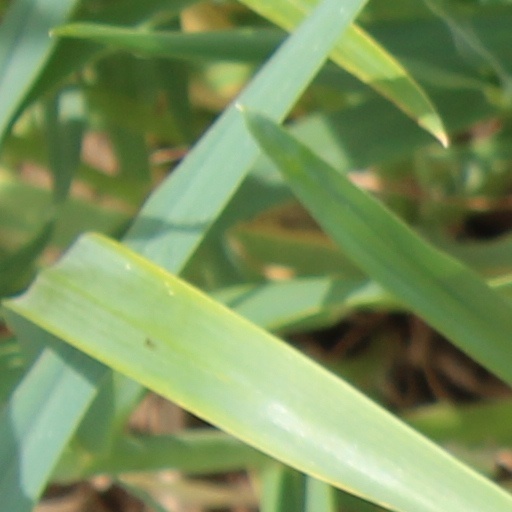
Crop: wheat